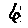
Label: 6